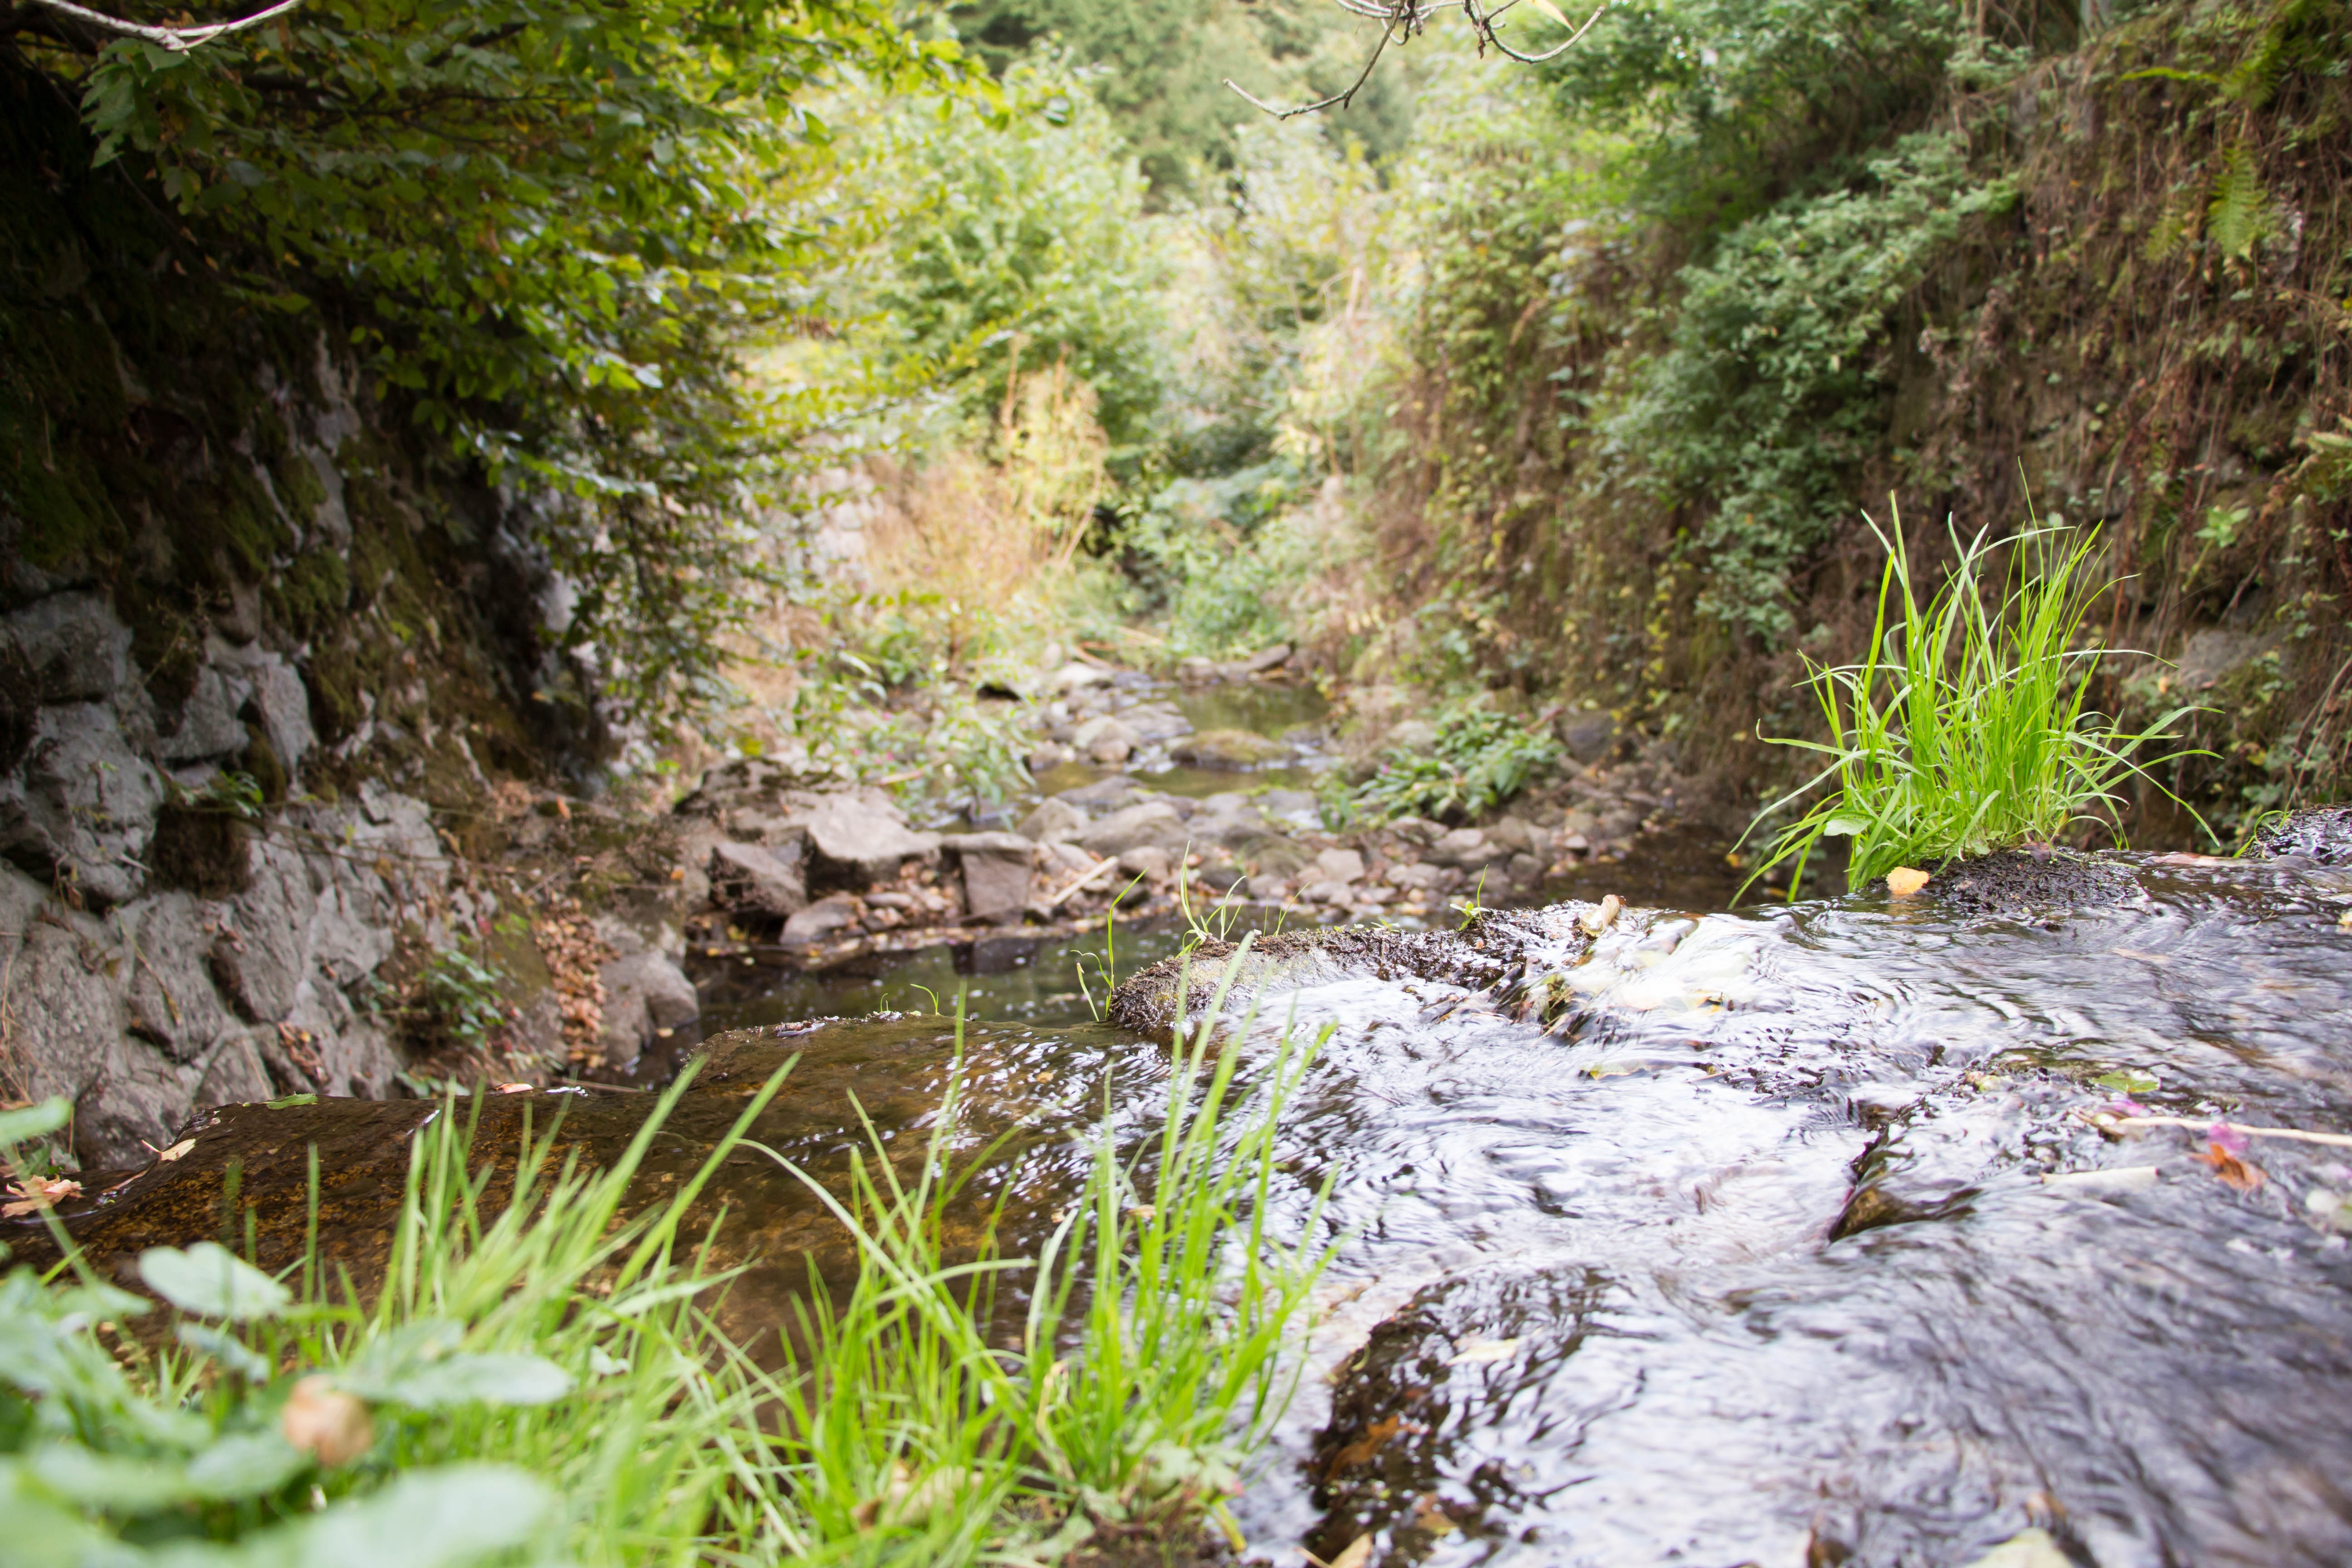
landscape, water, nature, forest, grass, wilderness, hiking, trail, wet, river, valley, pond, wildlife, stream, green, flow, jungle, splash, scenic, rapid, austria, stones, rainforest, woodland, bach, waters, water feature, ecosystem, watercourse, murmur, water running, geological phenomenon